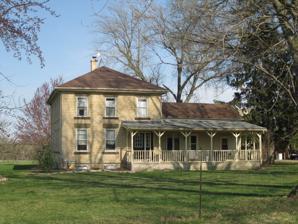
Building: Samuel Hunt House
Country: United States of America
Year built: 1855
Historic house in Wisconsin, United States For others of a similar name, see Hunt House . United States historic place Samuel Hunt House U.S. National Register of Historic Places Samuel Hunt House Location 632 Center Rd., Rutland, Wisconsin Coordinates 42°52′51″N 89°18′35″W / 42.88083°N 89.30972°W / 42.88083; -89.30972 ( Samuel Hunt House ) Area less than one acre Built 1855 Architect Sereno W. Graves Architectural style Greek Revival , Italianate MPS Graves Stone Buildings TR NRHP reference No. 82000652 Added to NRHP September 30, 1982 The Samuel Hunt House is located in Rutland, Wisconsin . History The house was designed by Sereno W. Graves , later a member of the Wisconsin State Assembly . It was listed on the National Register of Historic Places in 1982 and on the State Register of Historic Places in 1989. Other designs by Graves in Rutland, the Sereno W. Graves House , the Daniel Pond Farmhouse and the Lockwood Barn , are also listed on both registers. References